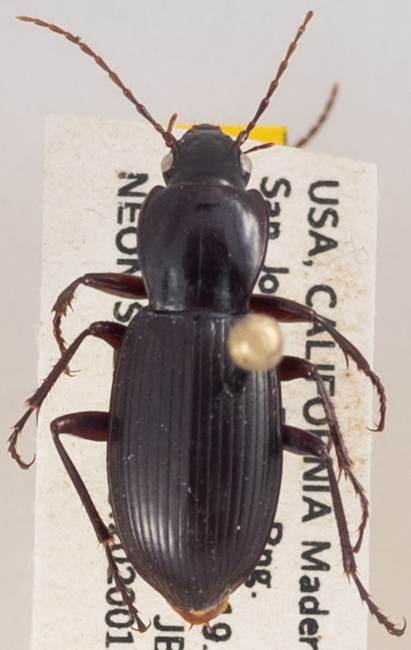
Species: Pterostichus panticulatus
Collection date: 2020-01-08
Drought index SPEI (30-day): -0.4477
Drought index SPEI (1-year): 0.576
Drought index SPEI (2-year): -0.212